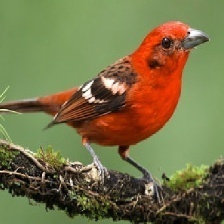
Species: FLAME TANAGER
Scientific name: PIRANGA BIDENTATA